Youssef Nabil

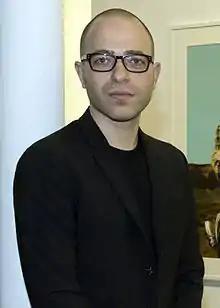
Youssef Nabil

Youssef Nabil was born on the 6th of November 1972. He is an Egyptian artist and photographer. Youssef Nabil began his photography career in 1992.